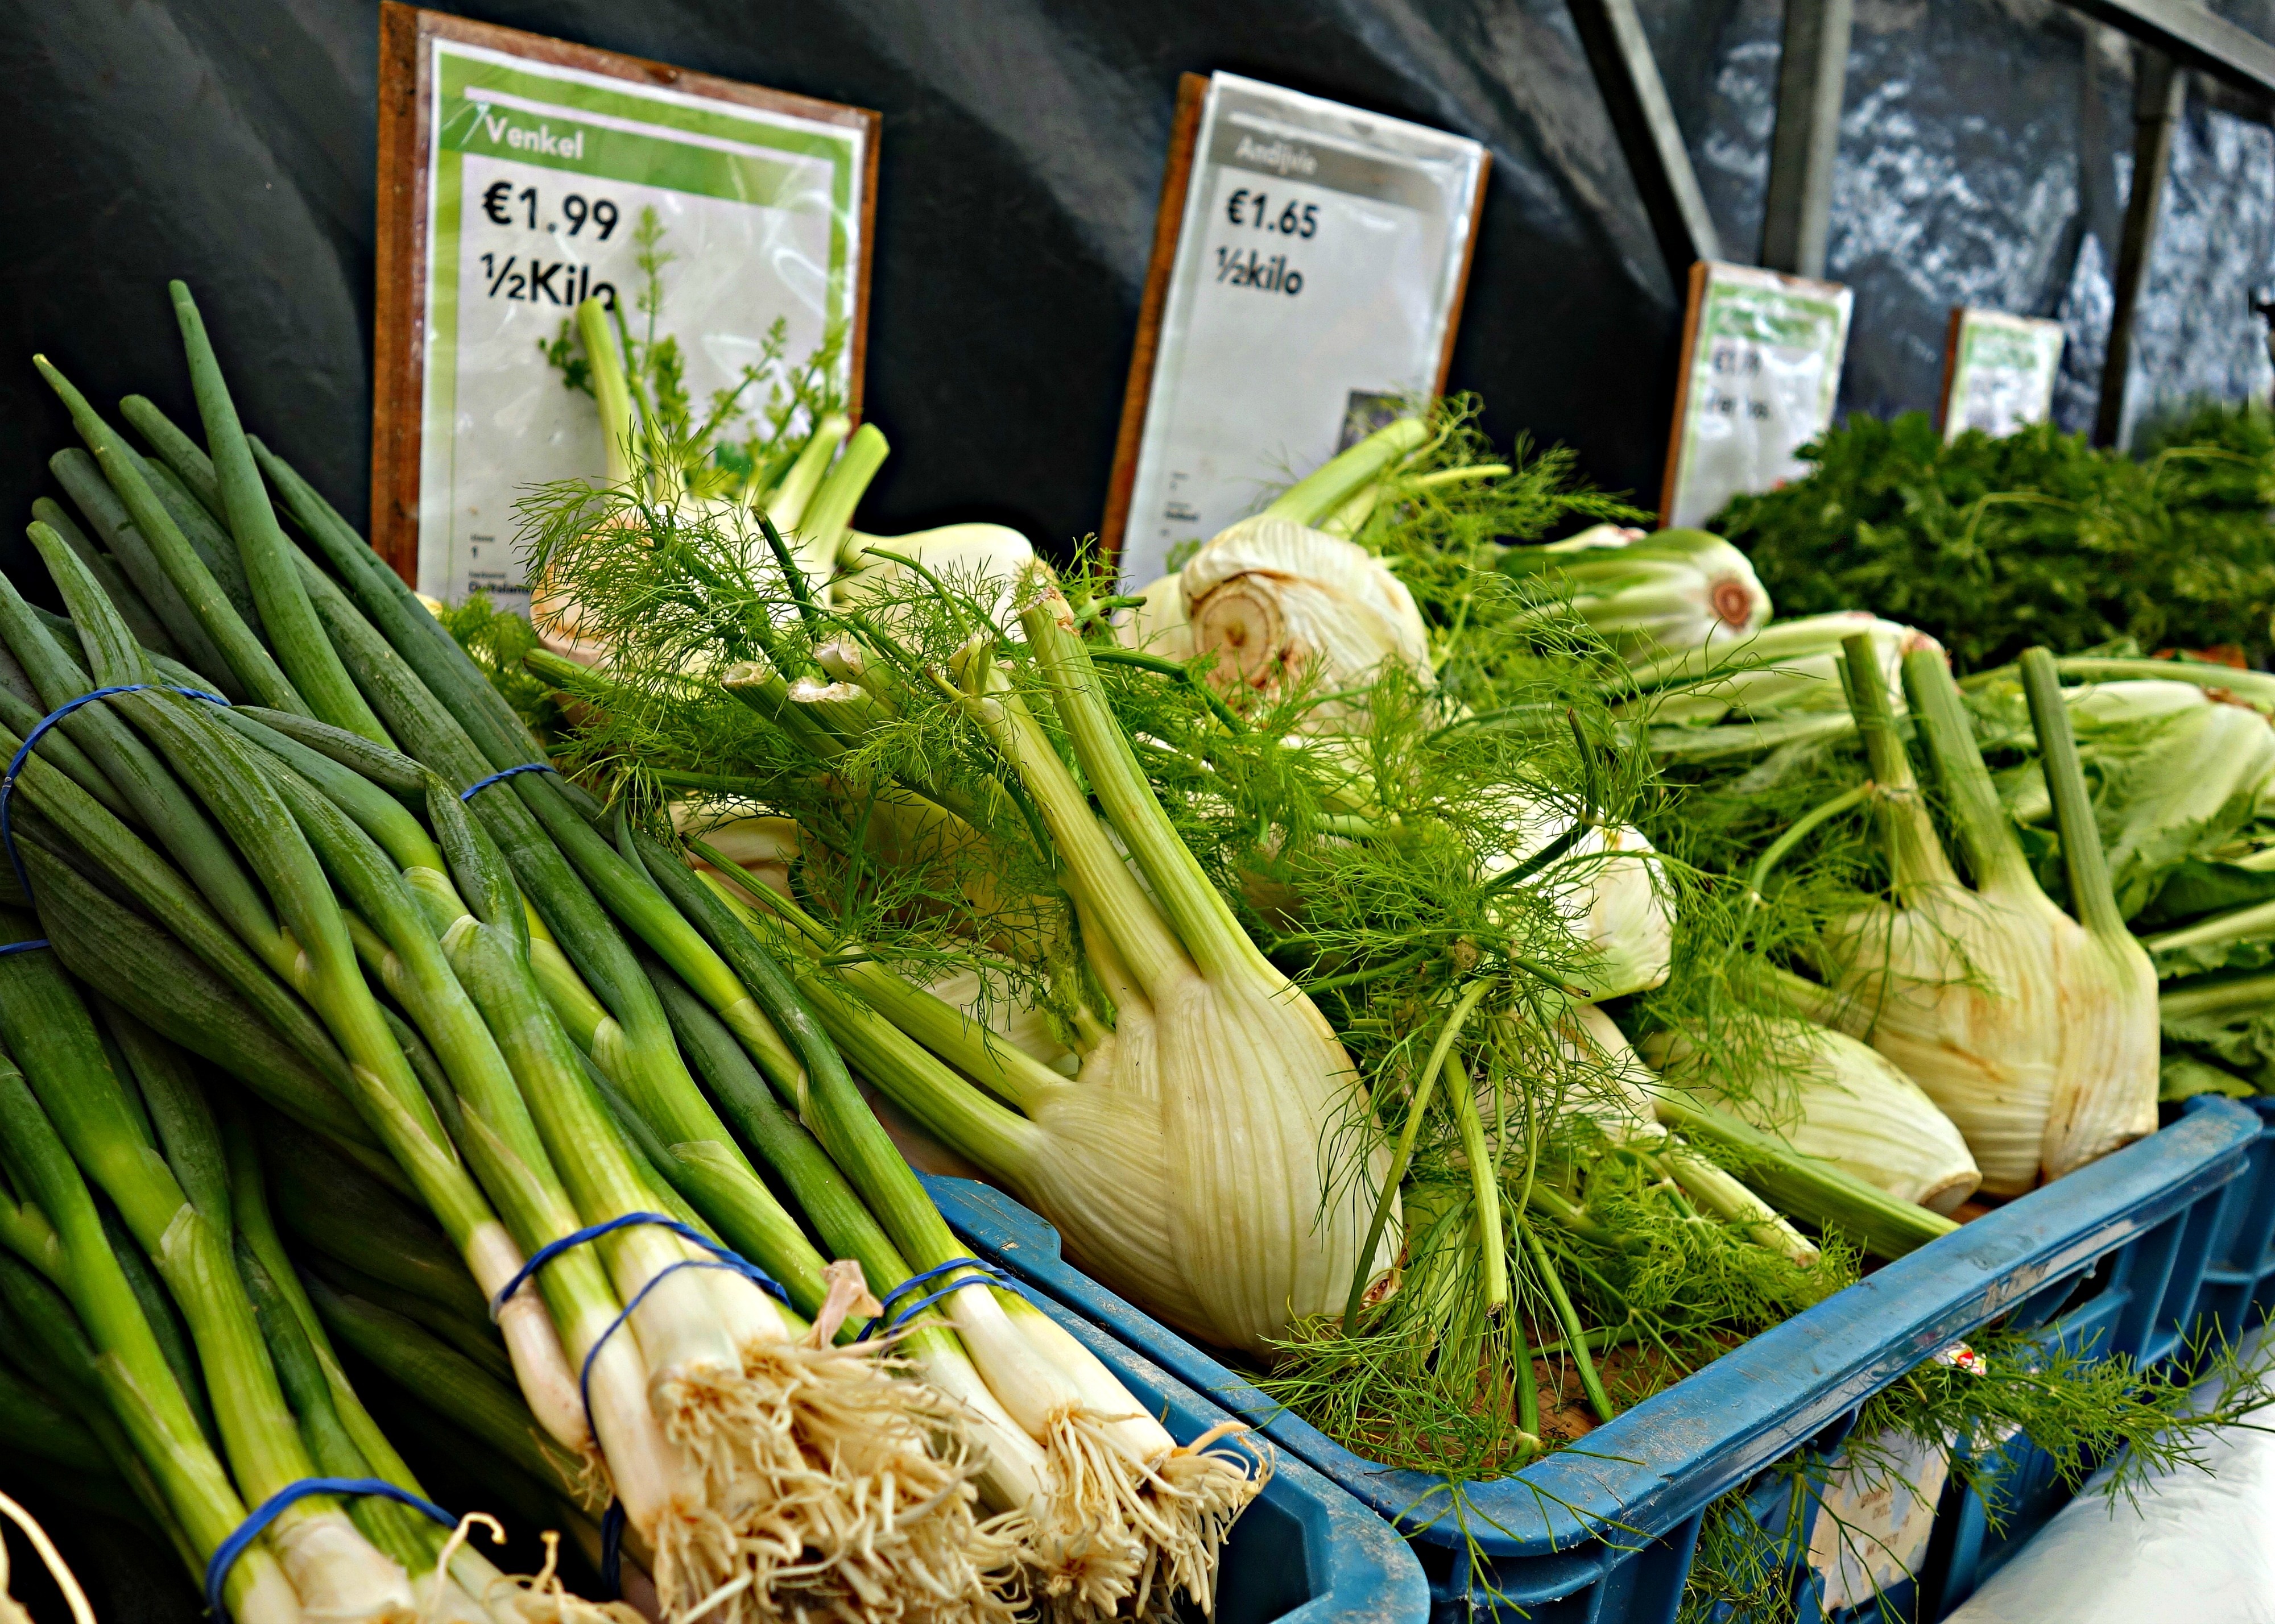
meal, food, produce, vegetable, market, cuisine, onion, health, vitamin, eating, nutrition, herbs, anise, fennel, fresh vegetables, local food, vegetable market, shalott, absinth, brassica rapa